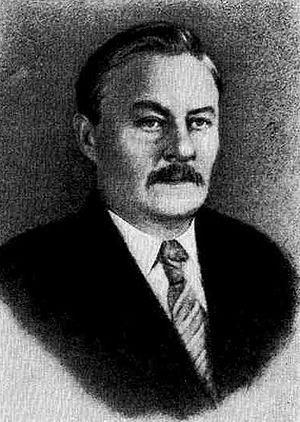
Feodossi Nikolaïevitch Krassovski est un astronome et géodésiste russe puis soviétique.